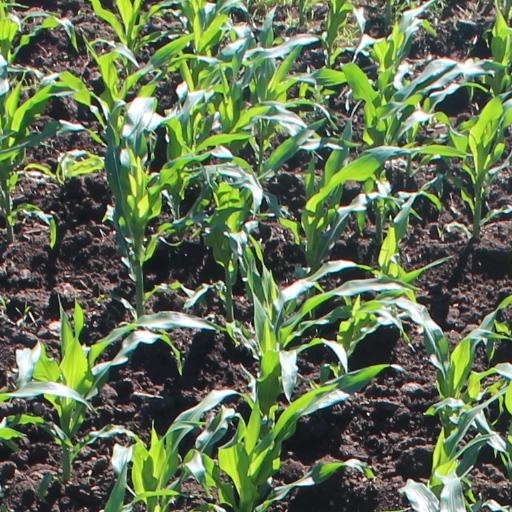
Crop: maize; corn